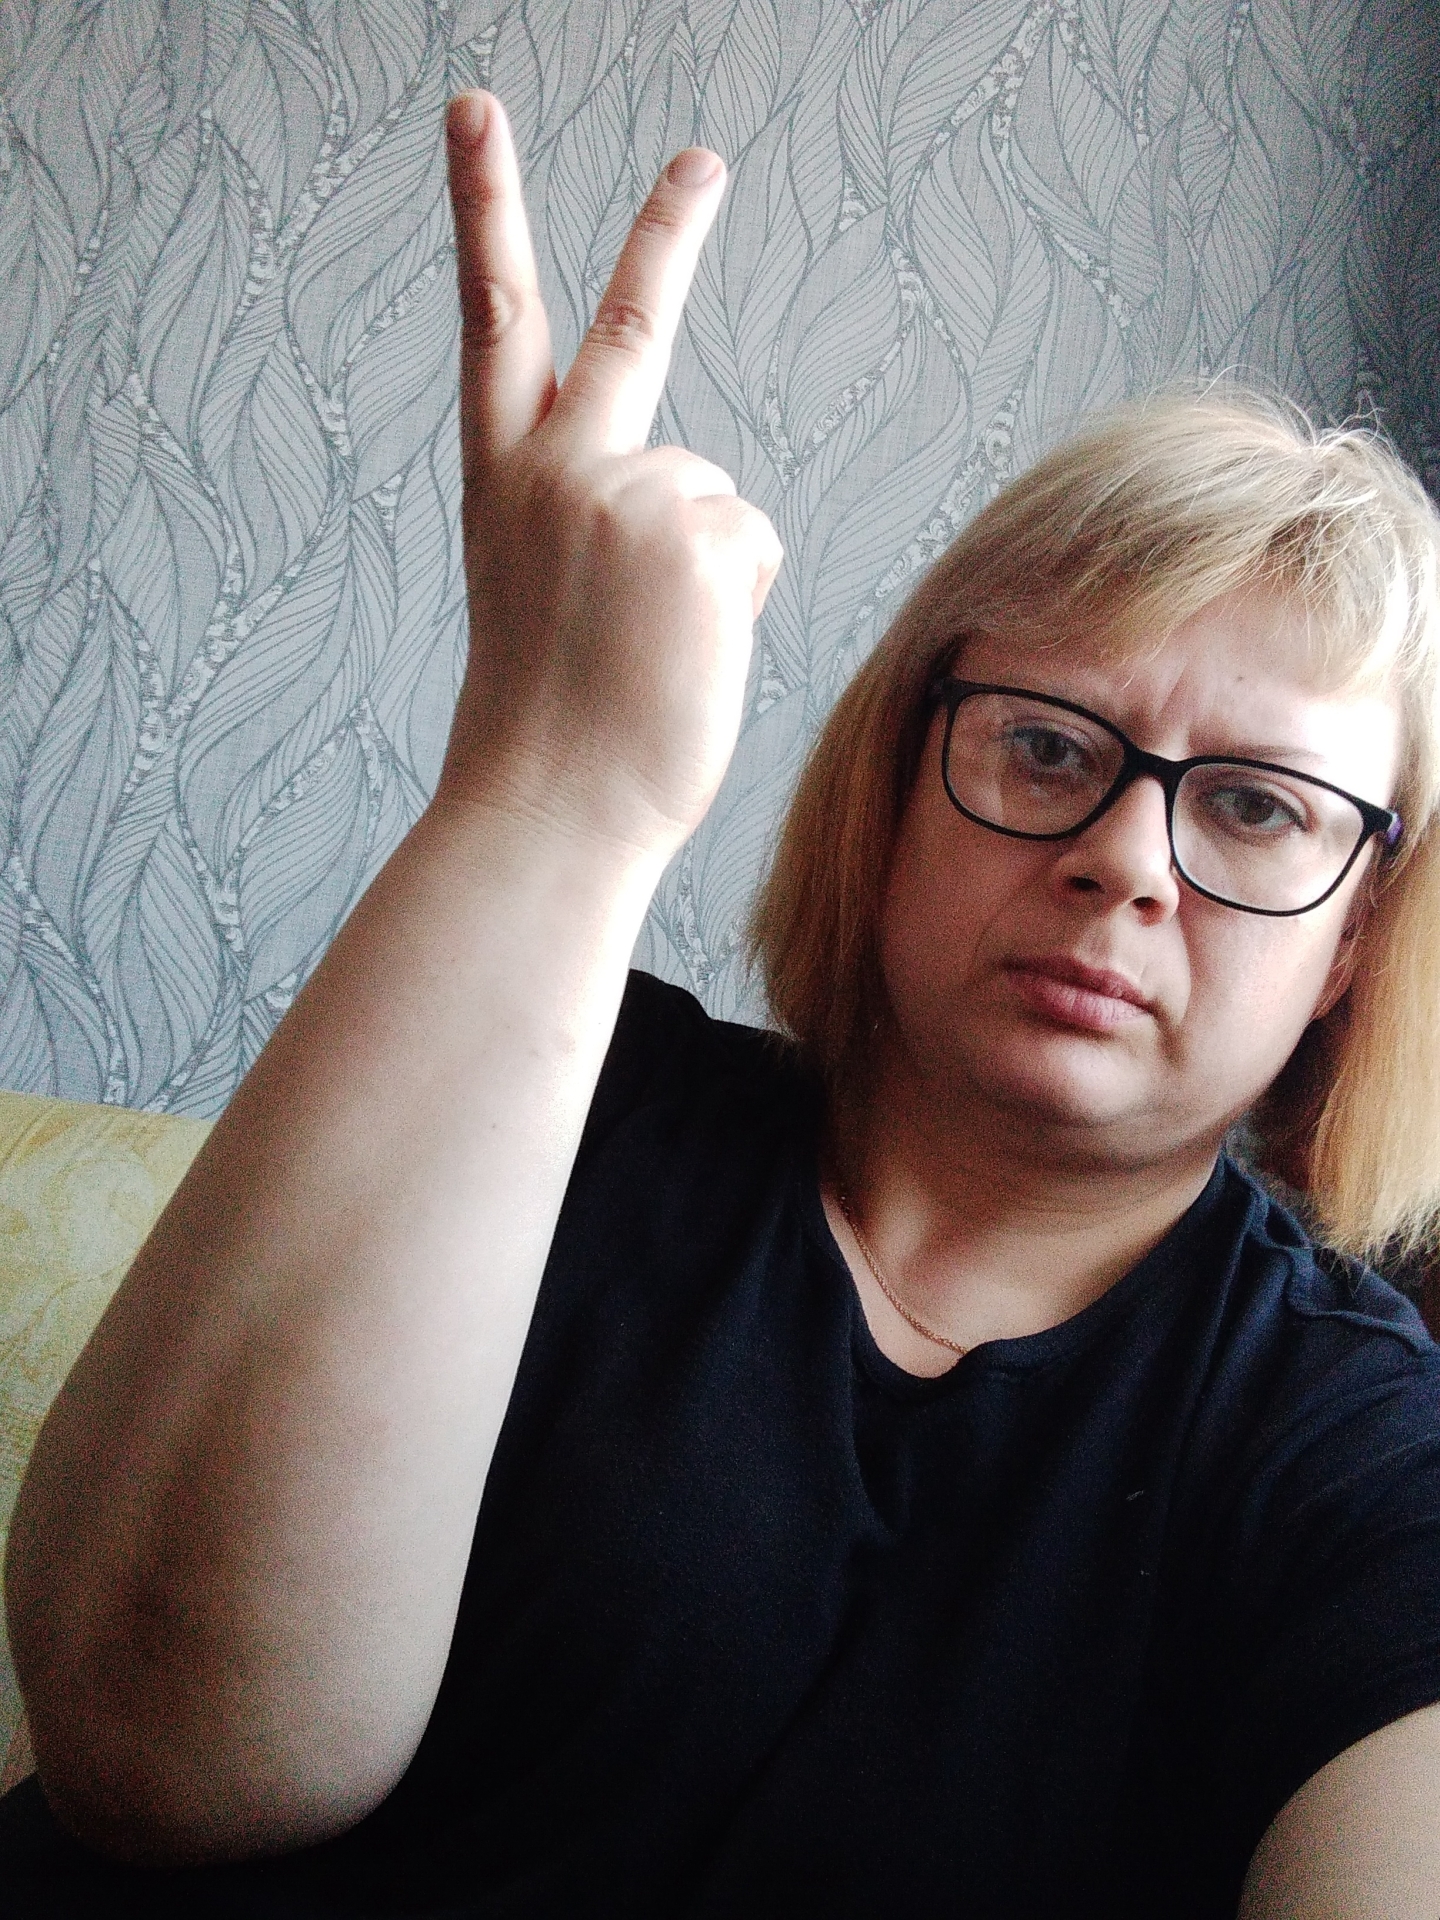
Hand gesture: peace_inverted